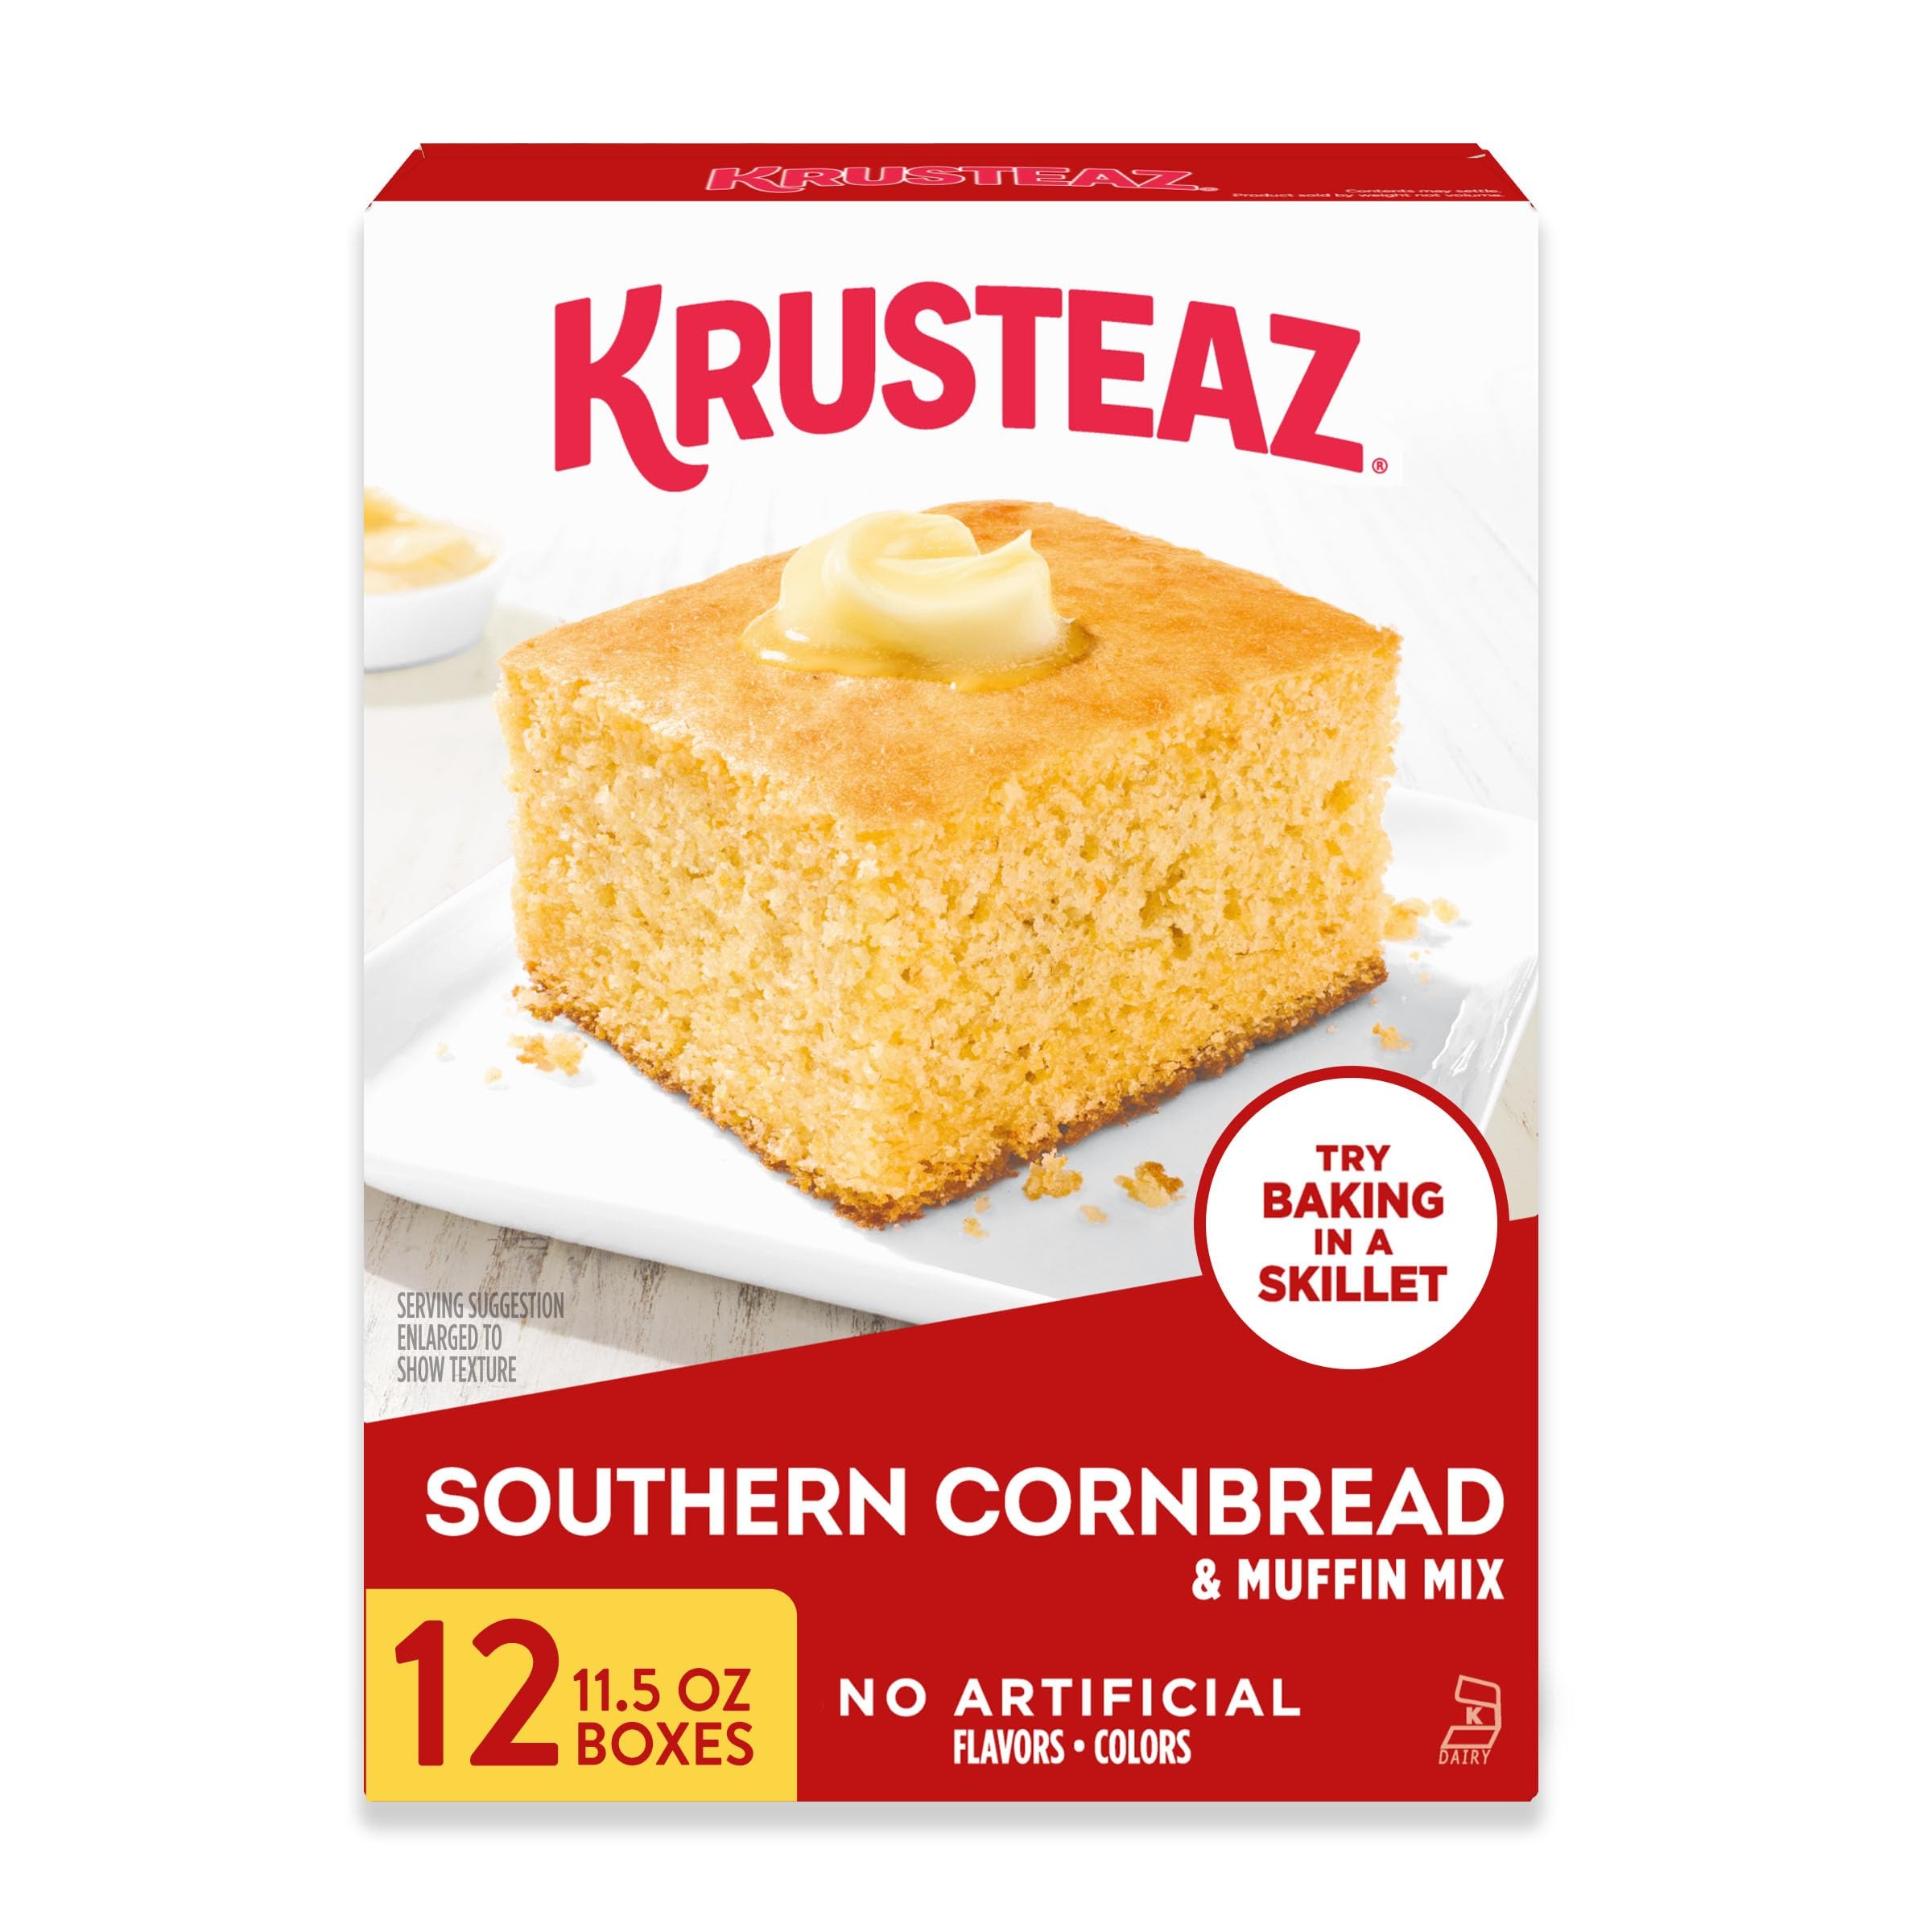
Item Name: Krusteaz Southern Cornbread and Muffin Mix 11.5 Ounce (Pack of 12)
Bullet Point 1: SWEET SOUTHERN BAKING: Enjoy this traditionally Southern treat right in your own home, wherever you may be
Bullet Point 2: MADE WITH QUALITY INGREDIENTS: Packed with real cornmeal, this dense cornbread is great on its own or in other recipes — Contains wheat and milk, and may also contain eggs, soy, and tree nuts
Bullet Point 3: EASY TO MAKE: Simply lightly grease your baking pan, muffin pan or cast iron skillet, whisk together milk, butter and eggs, add this mix's full box and stir until blended, then just spoon the batter in and bake until golden brown
Bullet Point 4: SERVE ANY TIME: Enjoy everything you love about Southern-style, country-fresh cornbread for meals and sides
Bullet Point 5: VERSATILE BAKING OPTIONS: Use this Krusteaz Southern Cornbread and Muffin Mix to make a batch of muffins, a 9-inch Cast Iron Skillet's worth of cornbread, and more
Value: 138.0
Unit: Ounce

Price: 5.84